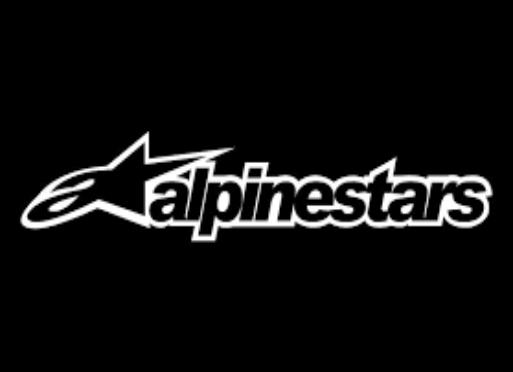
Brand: alpinestars-2
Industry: Clothes